HP 30 series

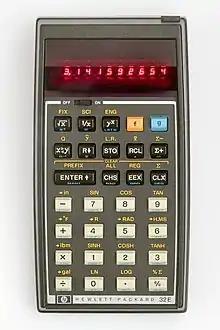
The HP-32E

Perhaps the HP-30 series, Spice, was to be released as a replacement for the aging HP-20 series. It has no expandability. The display provided better readability by increasing the digit size and adding commas.